Vogeti

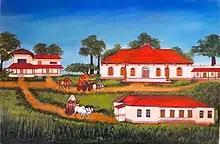
Vogeti bungalows 1830s deception in Rajahmundry, by Pooja Patnayak

This family belongs to the Telaga or Balija caste previously serving in the armies of Vijayanagara Empire. later reached Rajahmundry occupying merakaveedhi of Rajahmundry. Holding high positions in the Madras Army. They also held huge acreages around Korukonda, Gummaldoddi, Punyakshetram, Rajahmundry, Jambupatnam etc villages and cities. Later Guardians of courts of Dharmavaram and Kalavalapalli Zamindari estates. They also held the positions of Honoray Magistrate, Municipal Councillors of Rajahmundry and also been the Shavukars(Money Lenders). They started first bus service in Rajahmundry to Gokavaram via, Korukonda with the name Godavari Bus Service in the mid 1920s.